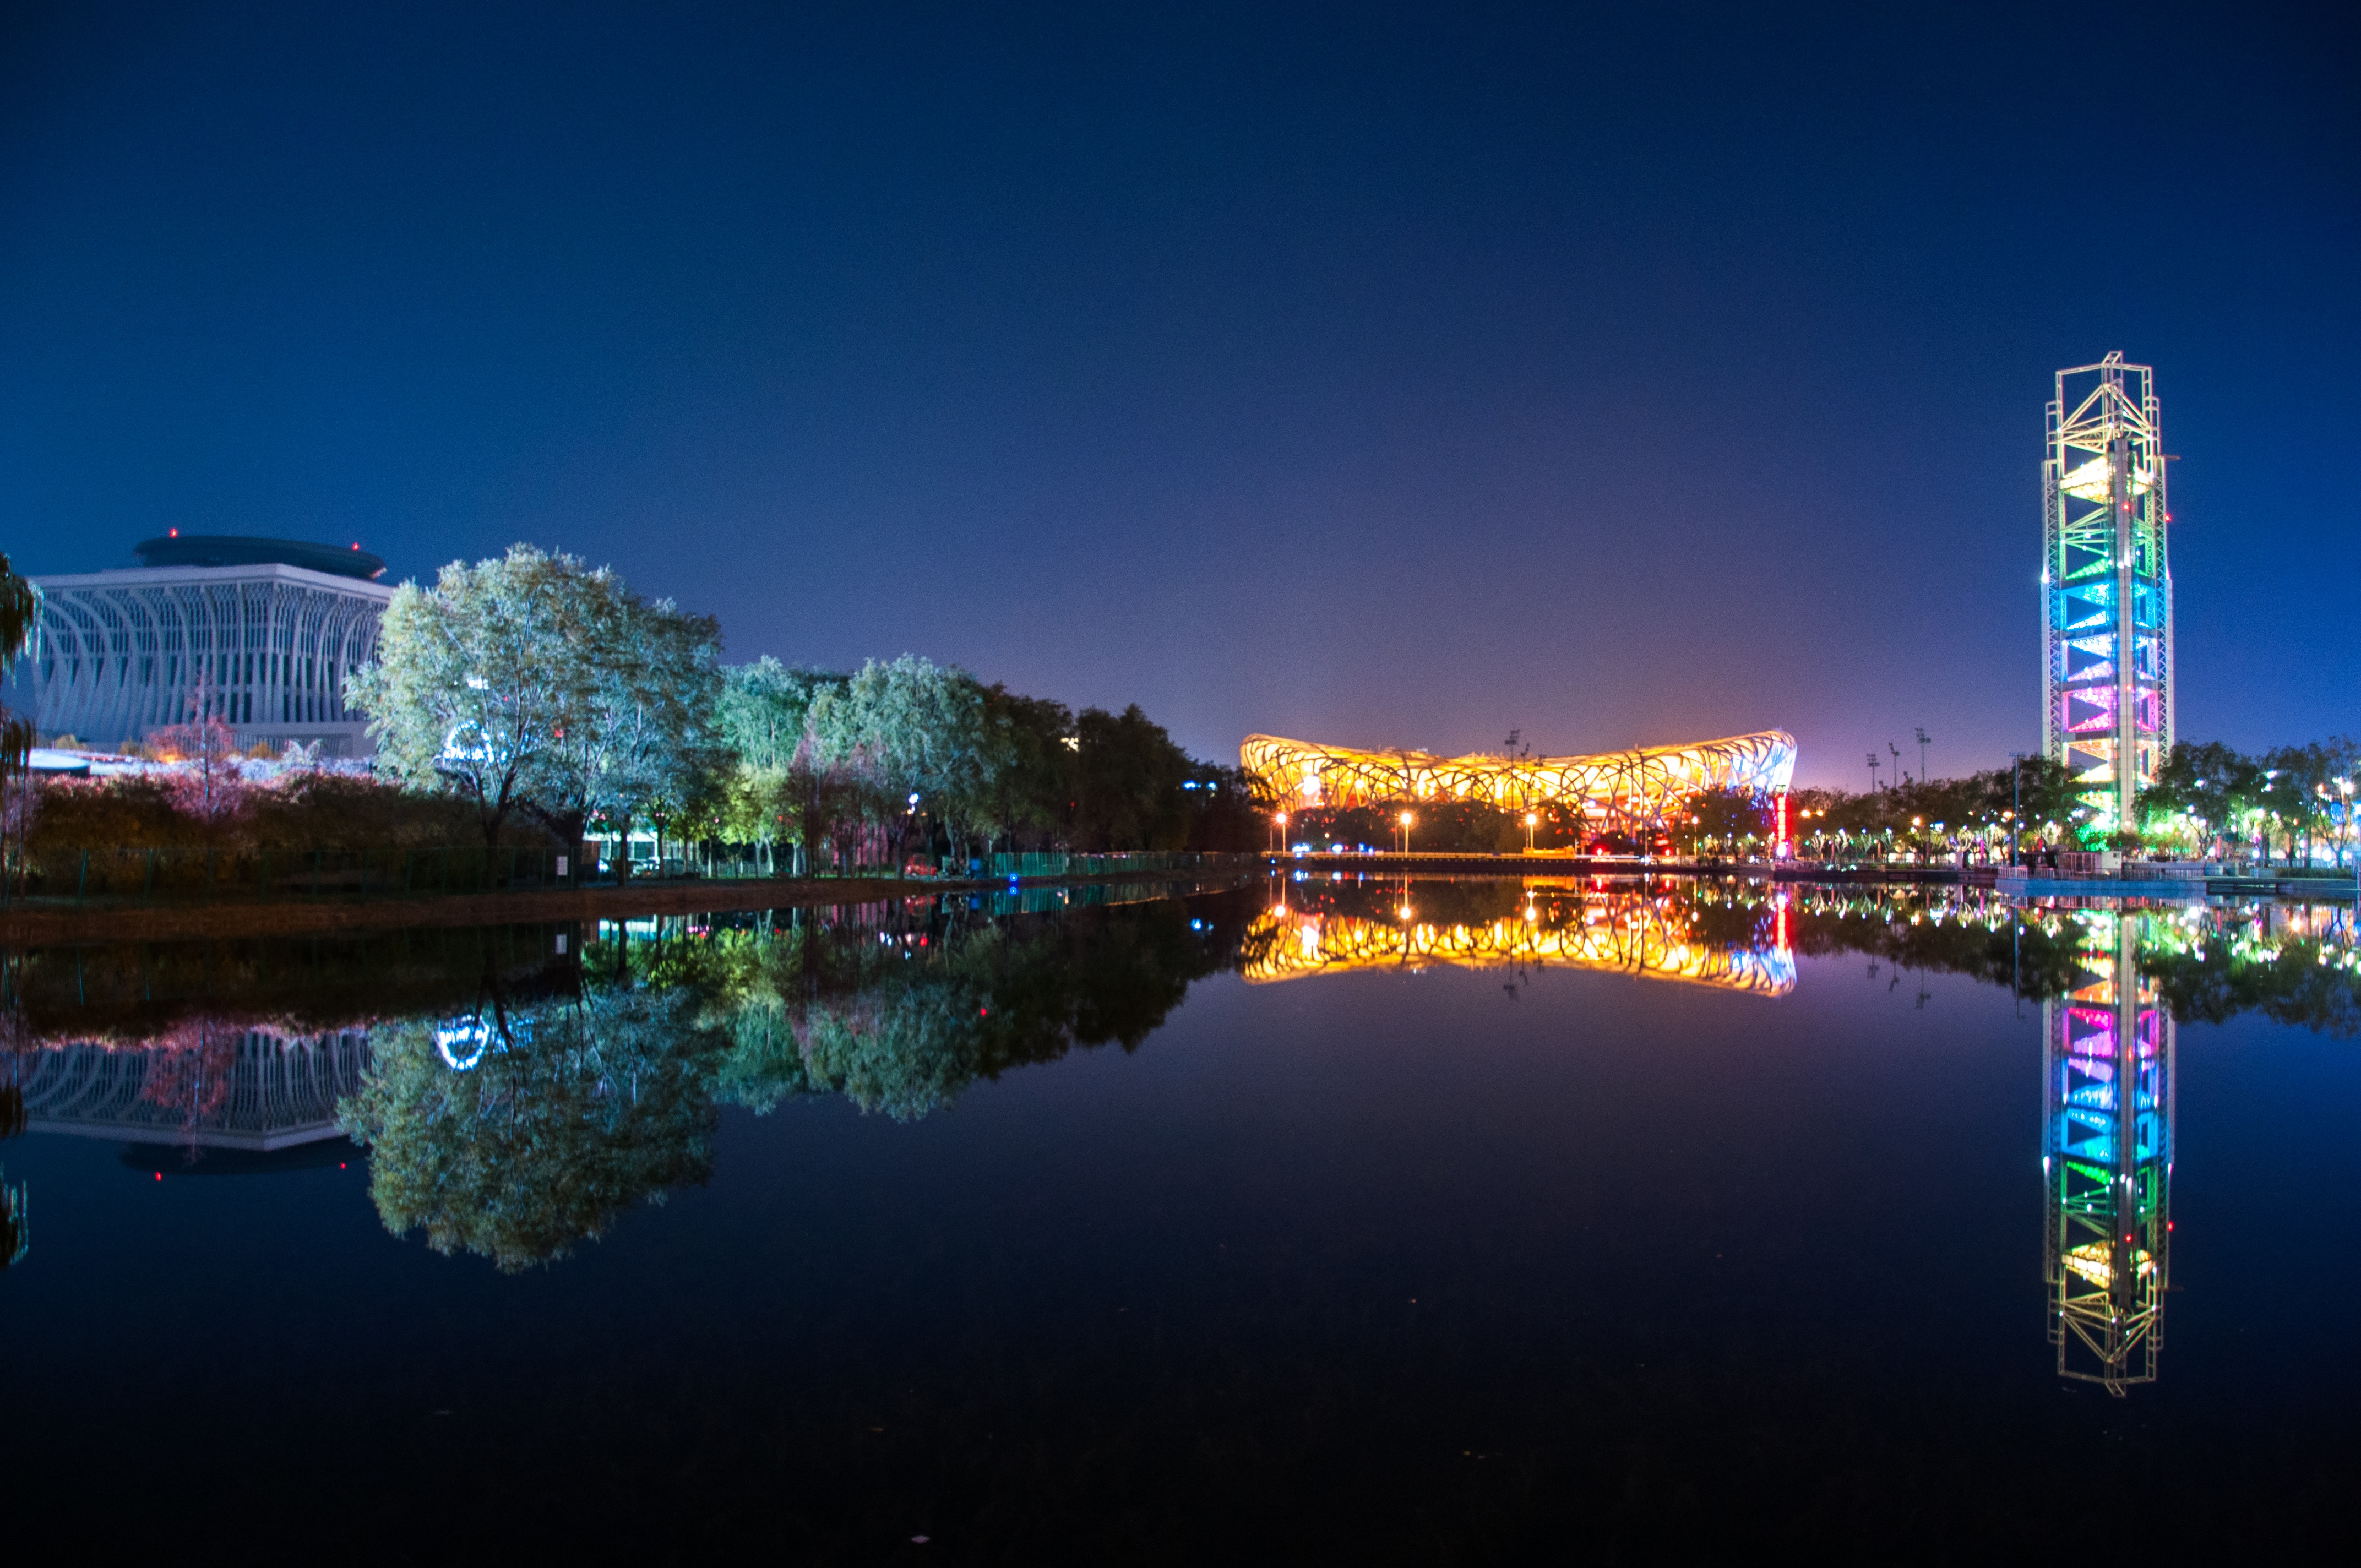
horizon, light, skyline, night, city, skyscraper, cityscape, dusk, evening, reflection, landmark, beijing, nest, the water